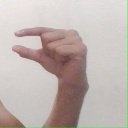
अक्षर: ग